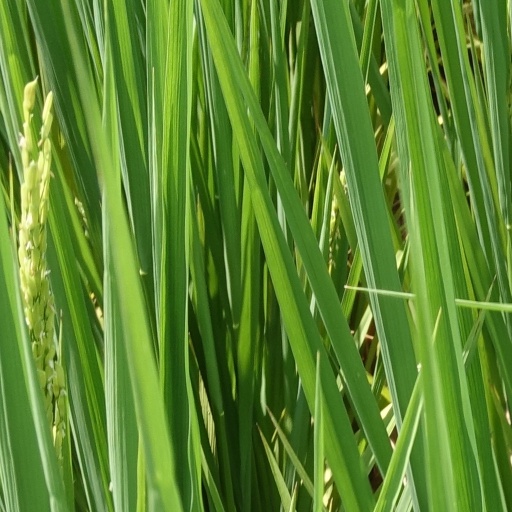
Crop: rice